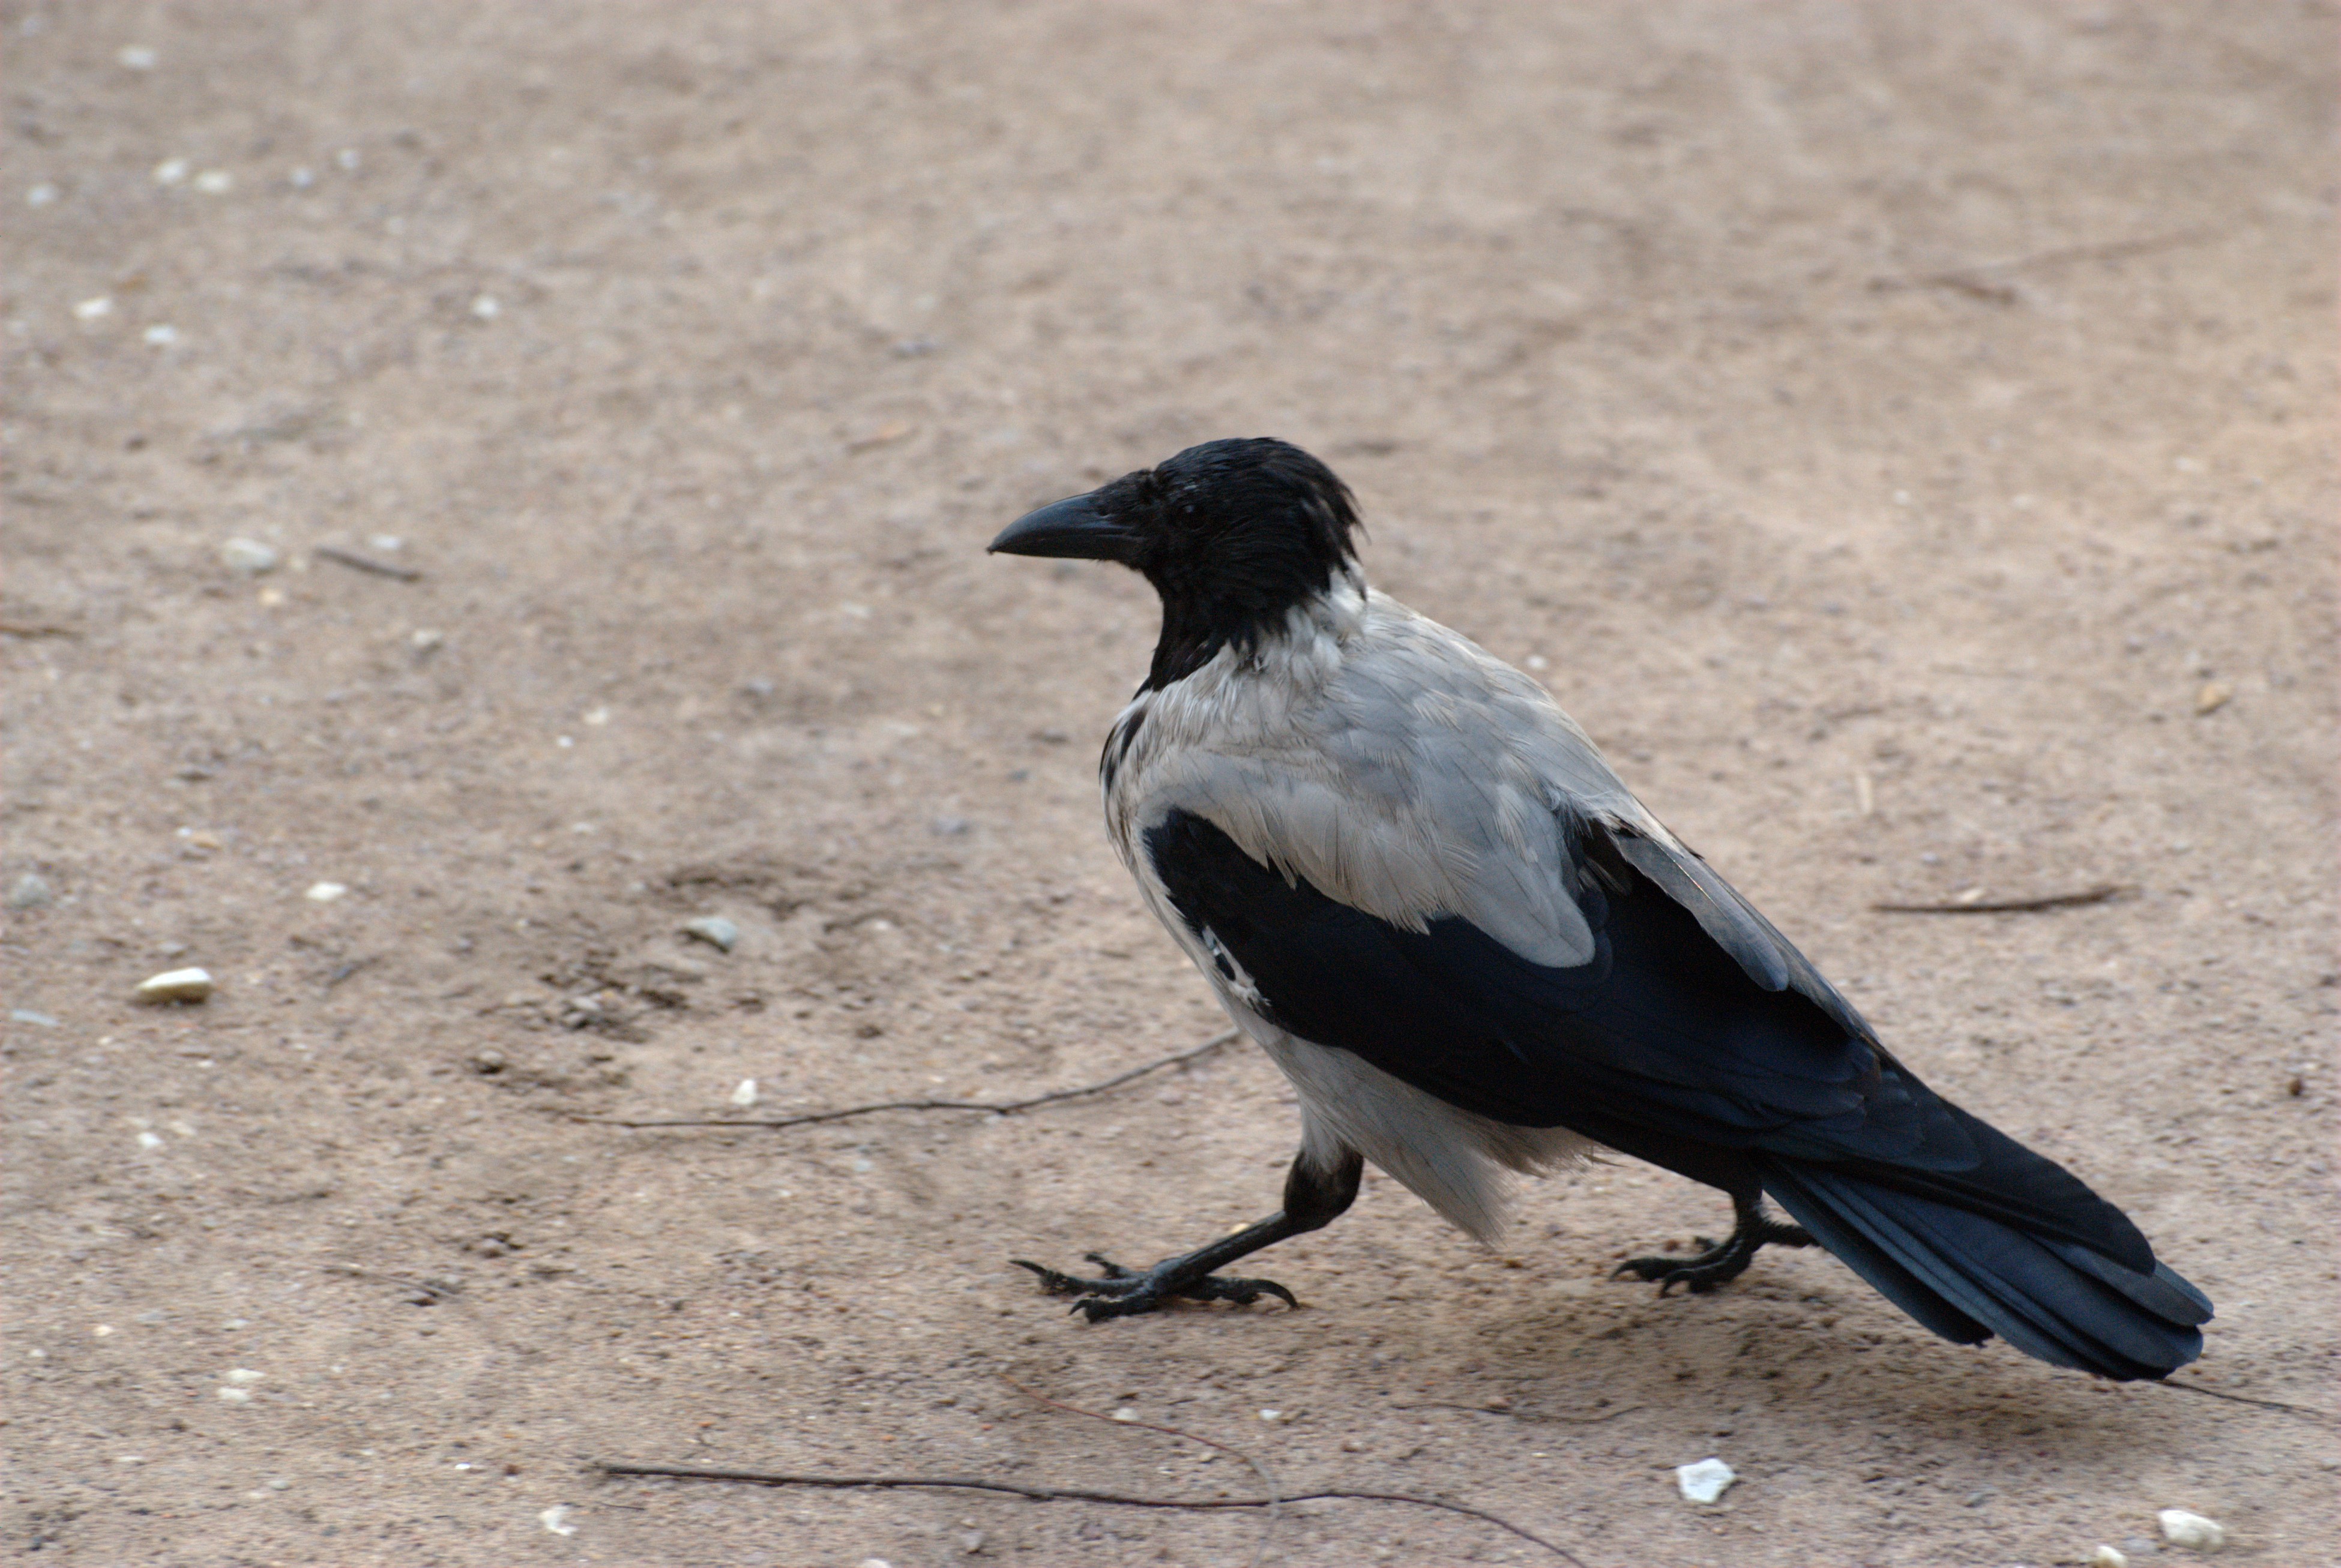
nature, bird, wing, wildlife, beak, nikon, fauna, crow, rook, vertebrate, raven, d80, fabulous, magpie, nikond80, eurasian magpie, american crow, perching bird, emberizidae, cinclidae, crow like bird